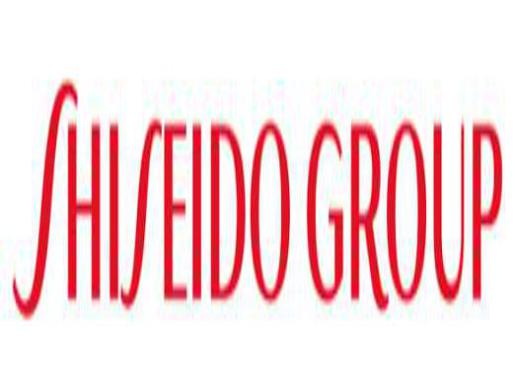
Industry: Necessities